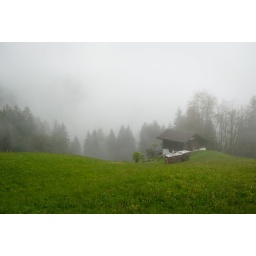
little house in the field